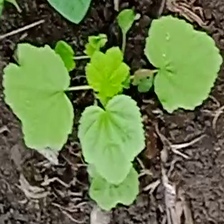
Weed species: Little_Mallow(Malva parviflora)